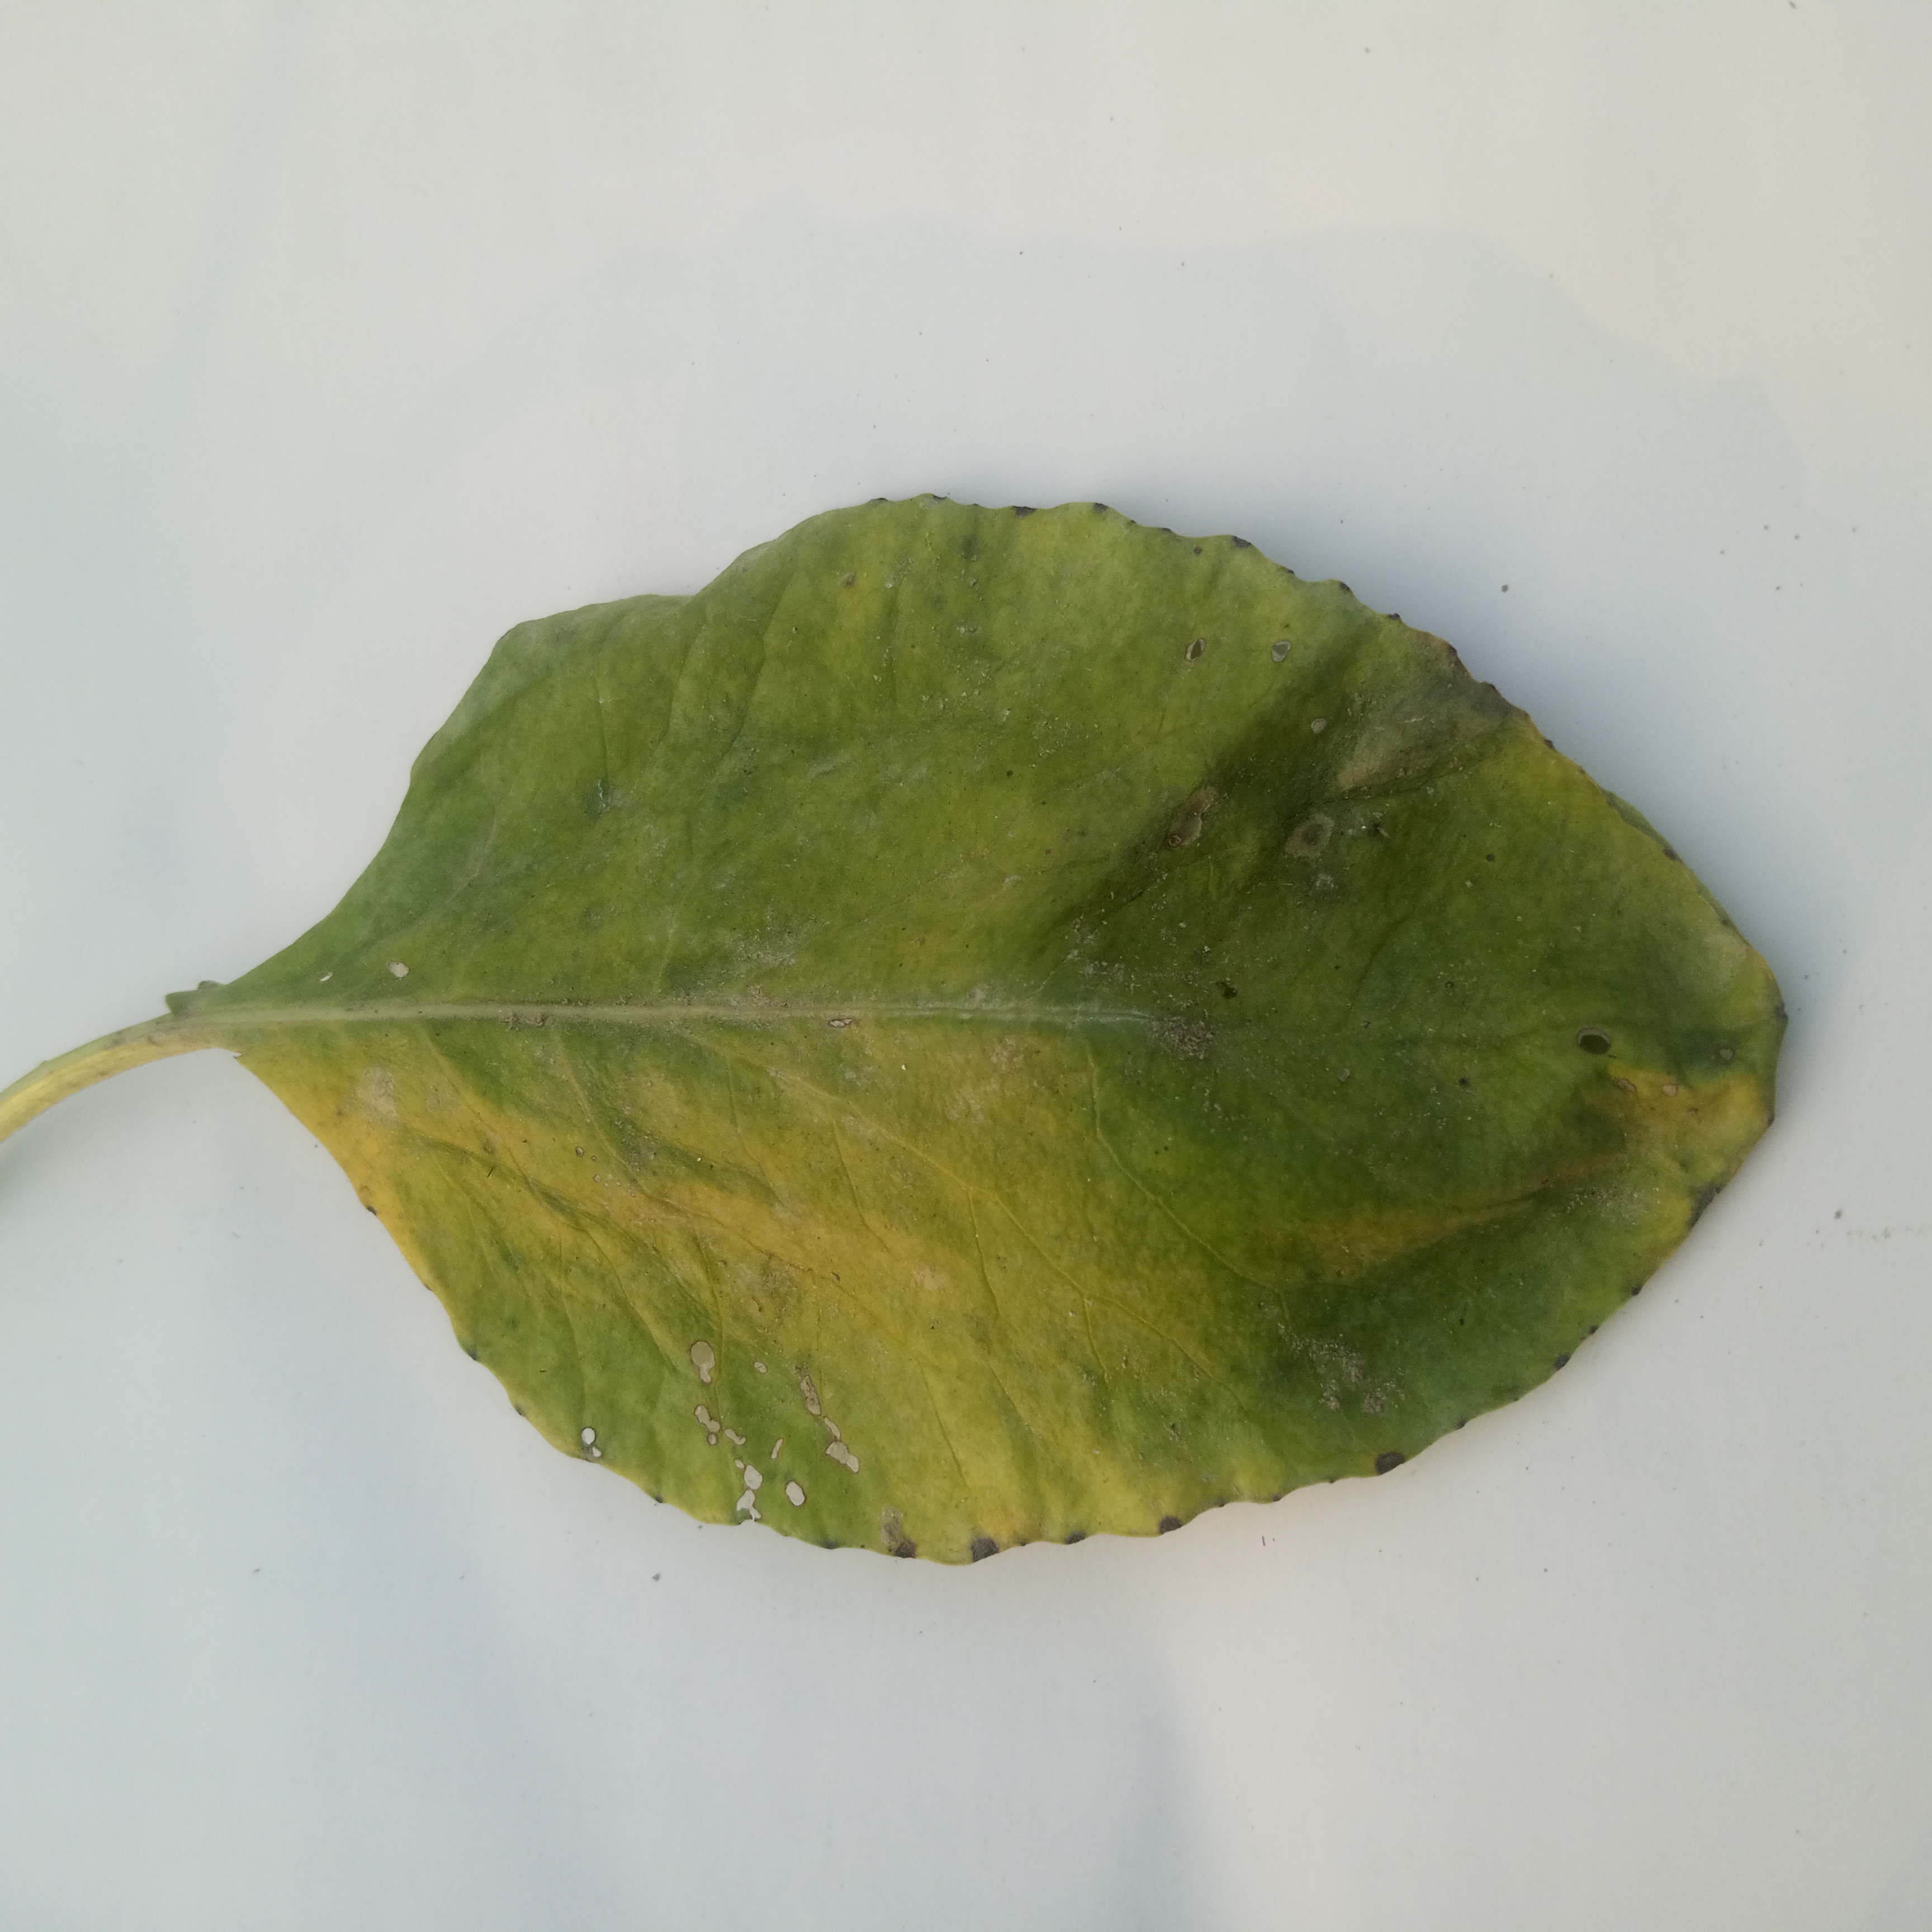
Label: Black Rot